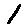
Label: 1